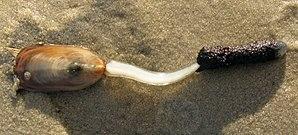
Les brachiopodes, du grec βραχίων / brakhíōn et πούς, ποδός / poüs, podos, sont des animaux lophotrochozoaires marins. Ils ont connu un grand succès évolutif au Paléozoïque, où ils furent extrêmement abondants et diversifiés, laissant une grande quantité de fossiles. Il n'en existent plus aujourd'hui que 460 espèces à peine, relativement discrètes.
Lingula anatina est une espèce de brachiopodes de la famille des Lingulidae.
Les Lingulata ou brachiopodes lingulidés sont une classe de brachiopodes, parmi les plus anciens ayant existé. Ils étaient déjà présents au début du Cambrien.